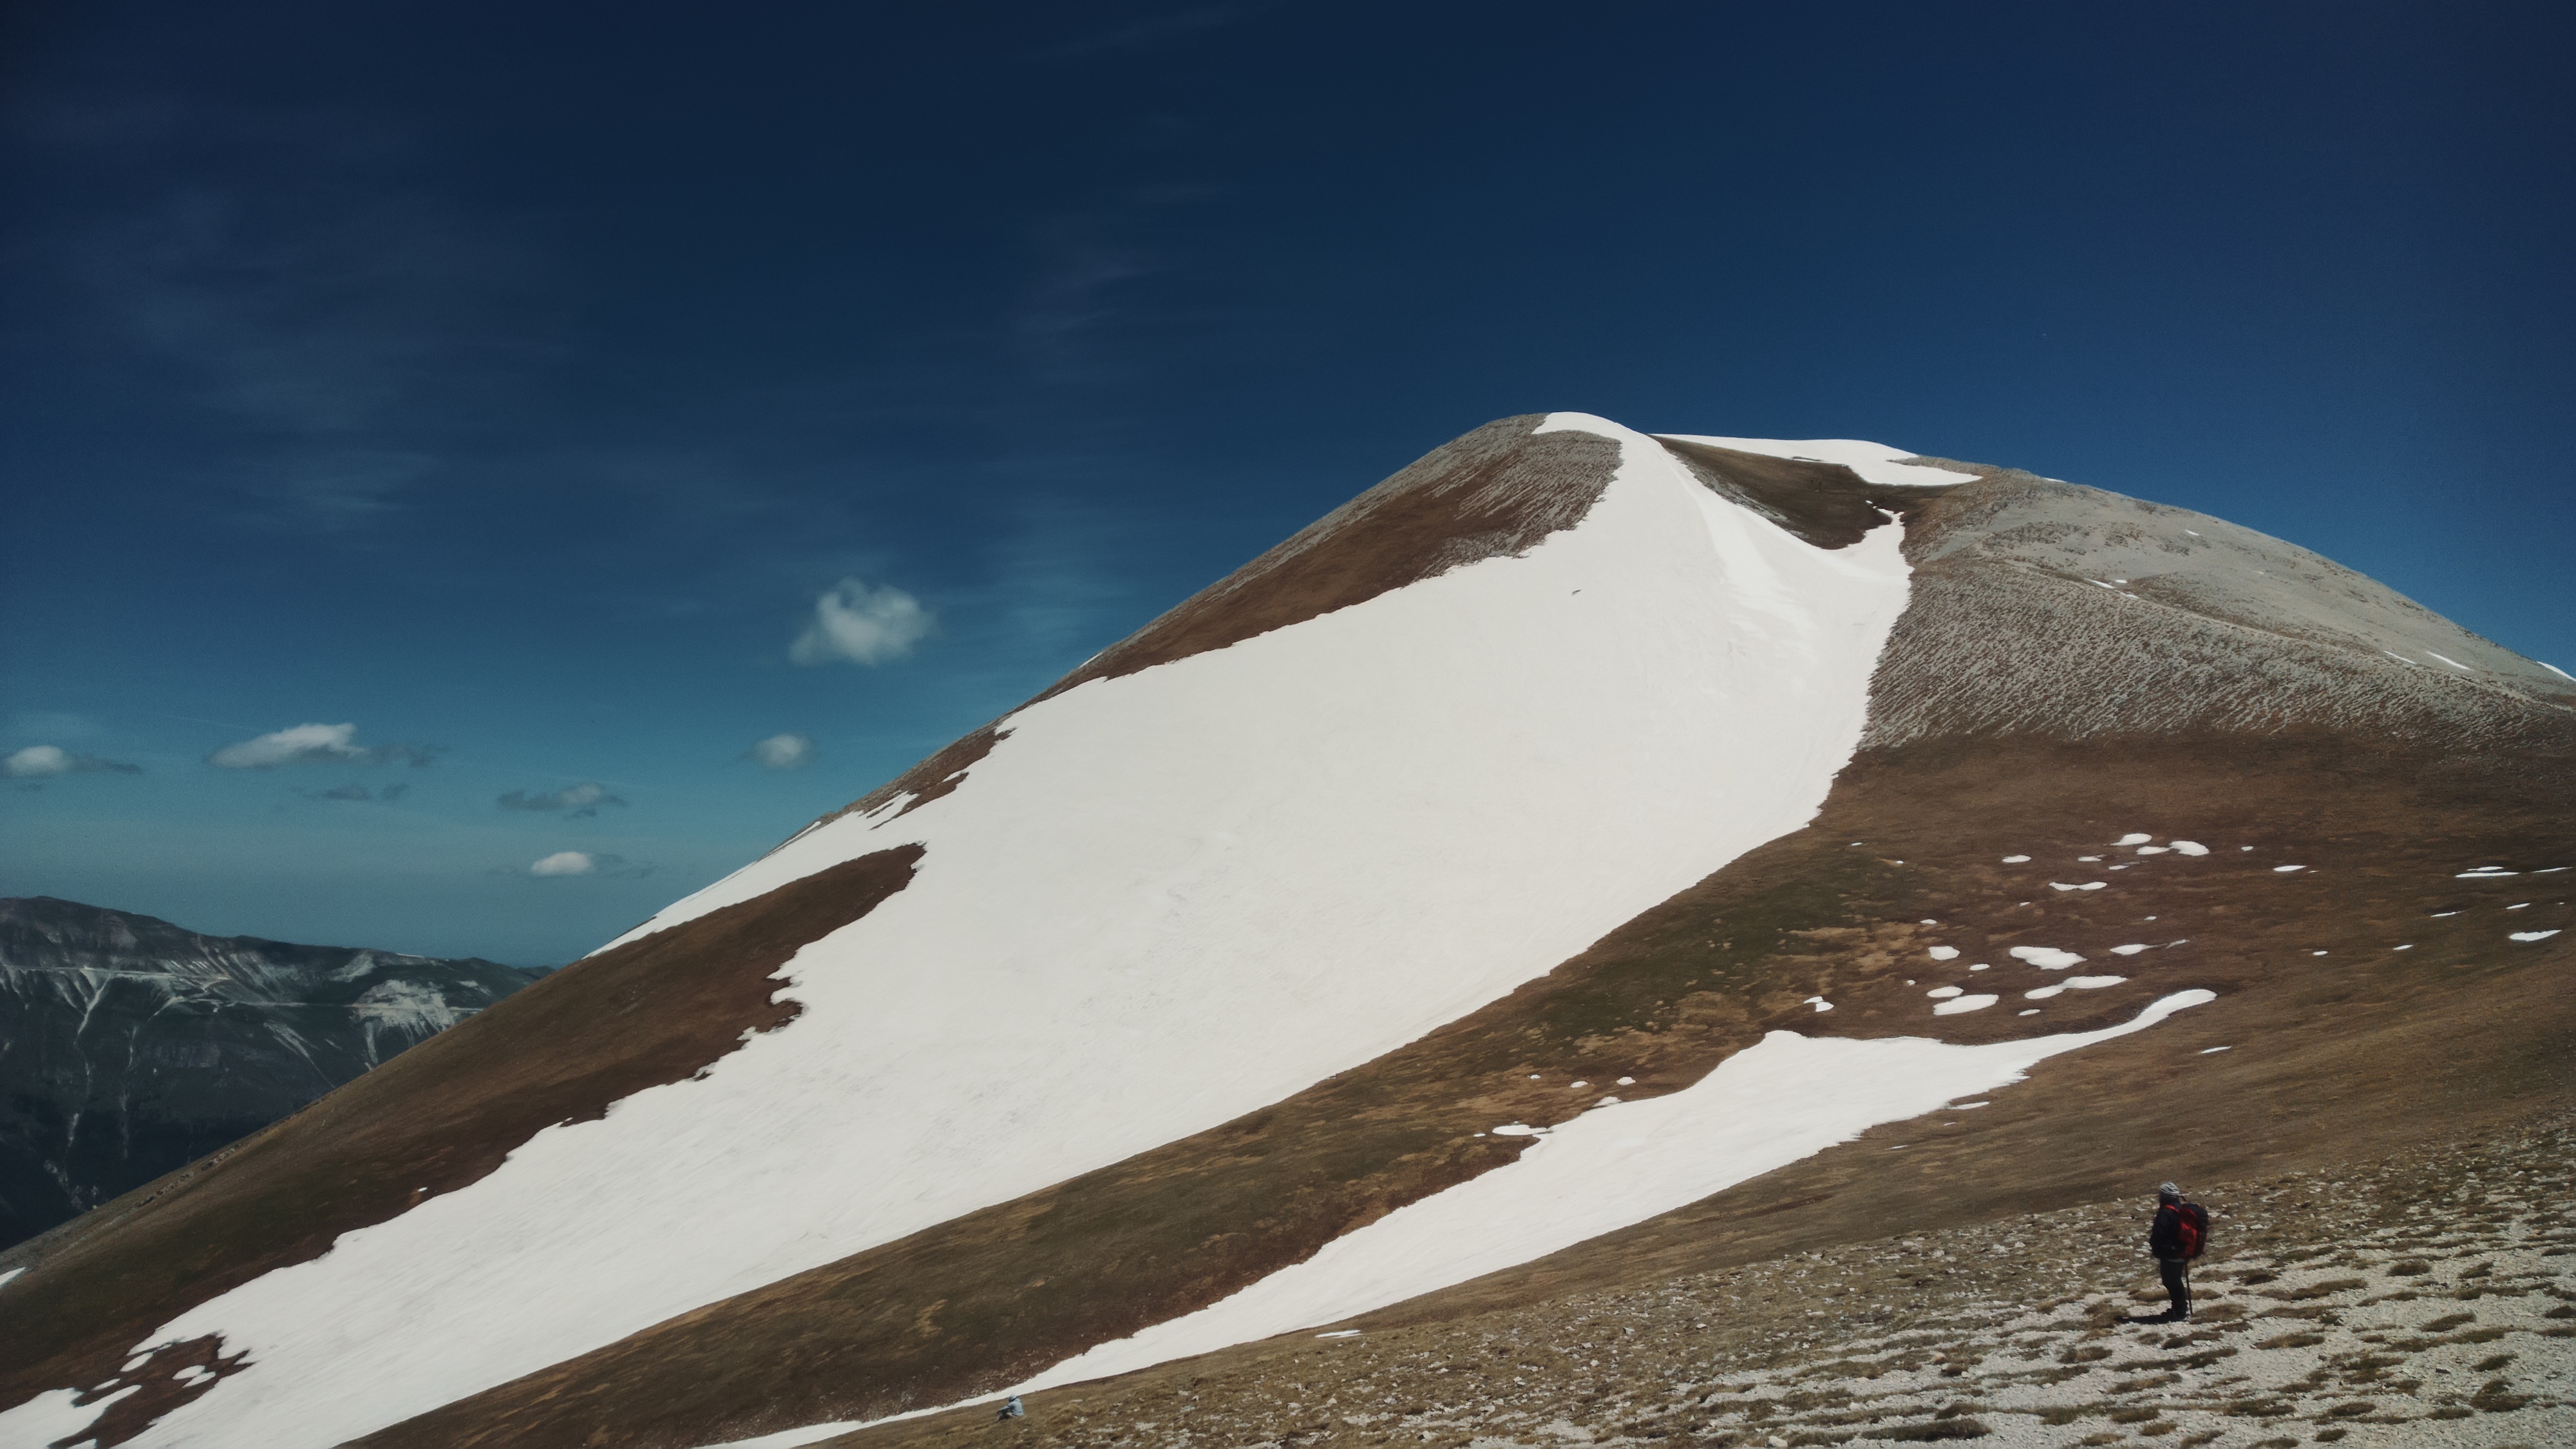
sea, sand, mountain, snow, winter, cloud, sky, hill, wave, mountain range, ridge, summit, mountaineering, alps, plateau, landform, geographical feature, mountainous landforms